Elvin Stakman

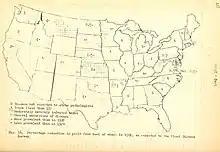
Map from Stakman's 1922 "US Plant Disease Survey"

Through work that he began as part of his Ph.D. on black stem rust ("Puccinia graminis"), Stakman disproved the prevalent theory of "bridging hosts", the belief that the fungus could develop new parasitic capabilities to spread from rye to barley to (previously immune) wheat. His work on wheat led to the development of more widely applicable principles.